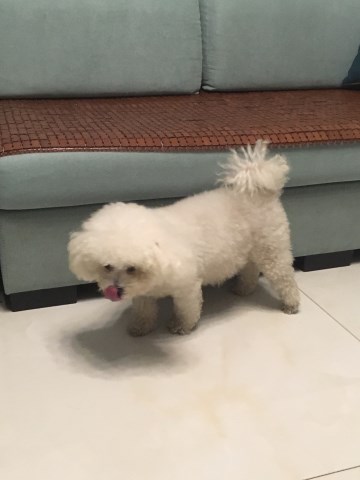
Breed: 3083-n000117-Bichon_Frise